Melbourne Central Shopping Centre

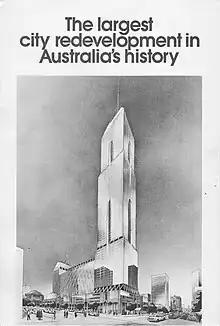
Original design 1985

By the time registrations closed in March 1984 a total of 28 submissions had been received from developers, with eight selected organisations invited to respond. A government panel sat in April 1985 to evaluate the responses, and one month later announced their preferred scheme: designed by Hassell Architects for EKG Developments, a joint venture between Australian property developer Essington Limited and Japanese construction firm Kumagai Gumi. The project compromised an 85 floor office tower, with a hotel at the Swanston Street end, joined by a huge sloping walled atrium 20 floors high, over a shopping atrium opening down to the station platforms, designed by Hassell.